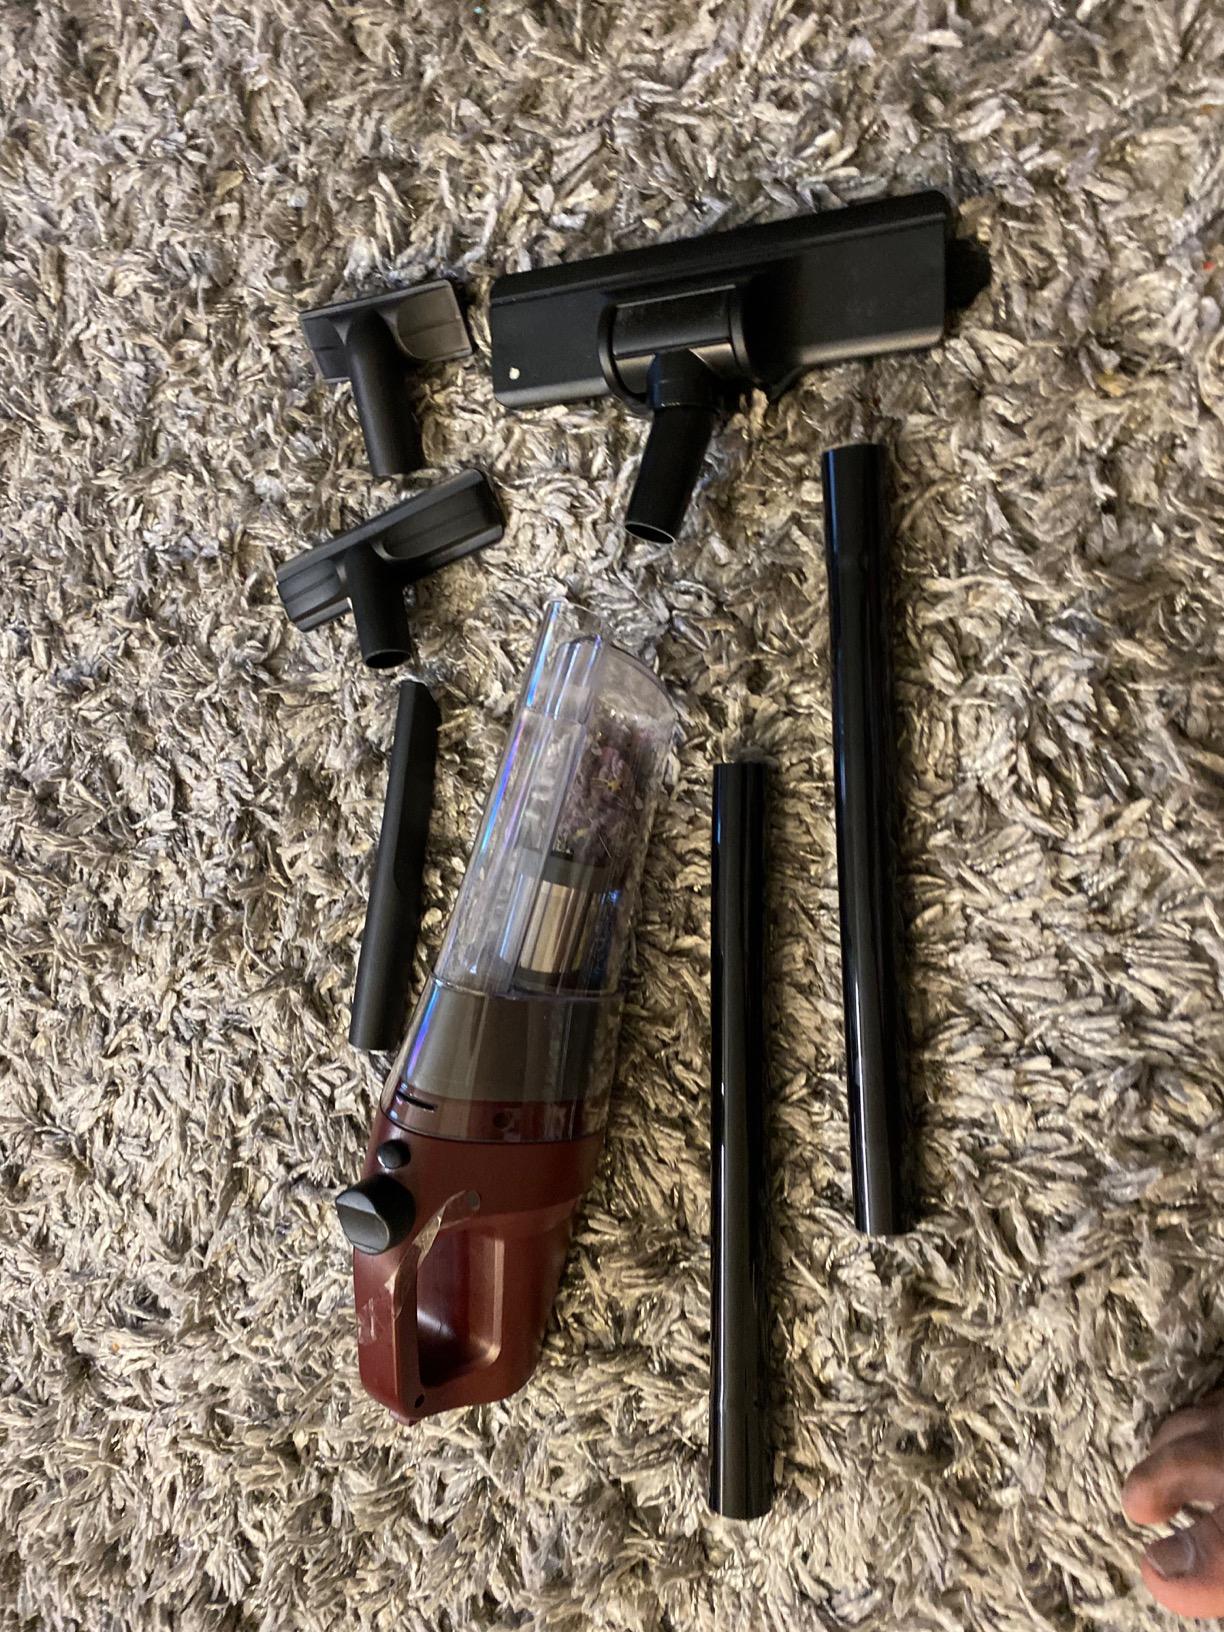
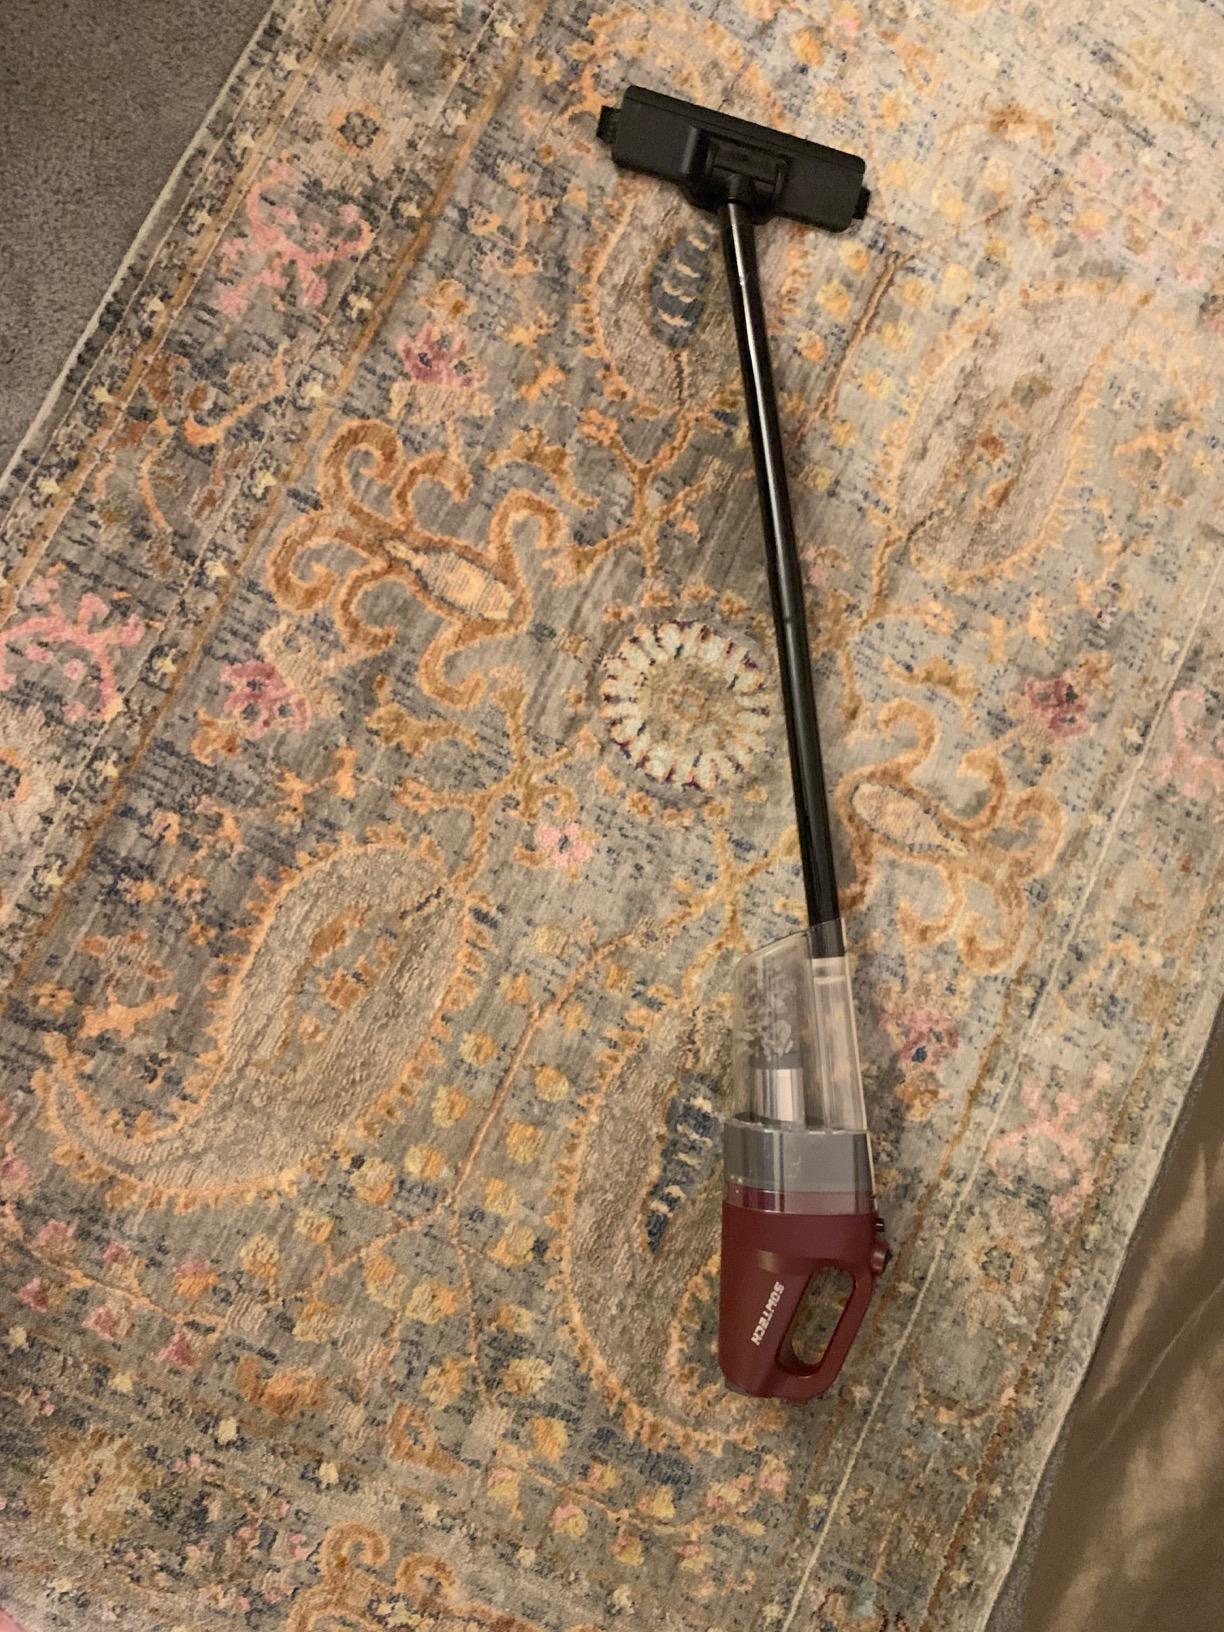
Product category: items_vacuum
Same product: yes